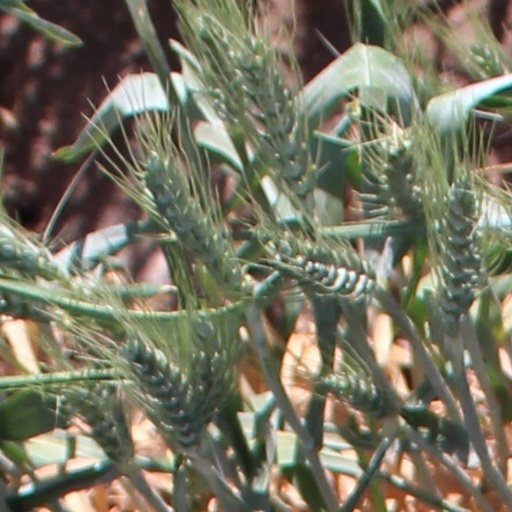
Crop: wheat